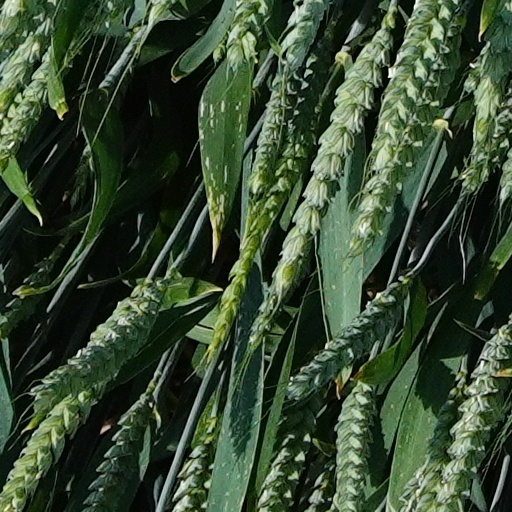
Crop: wheat